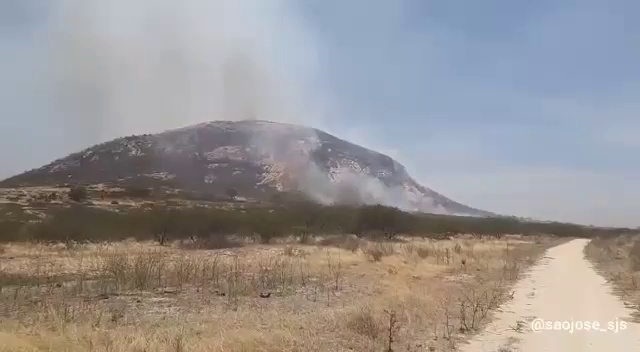
Fire: no
Smoke: yes